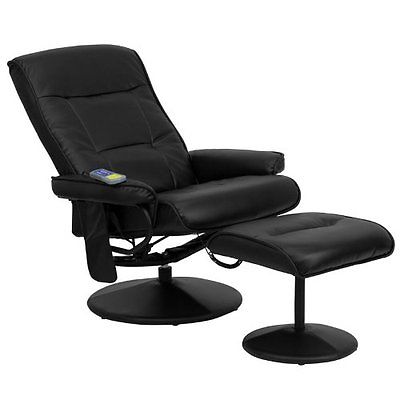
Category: chair